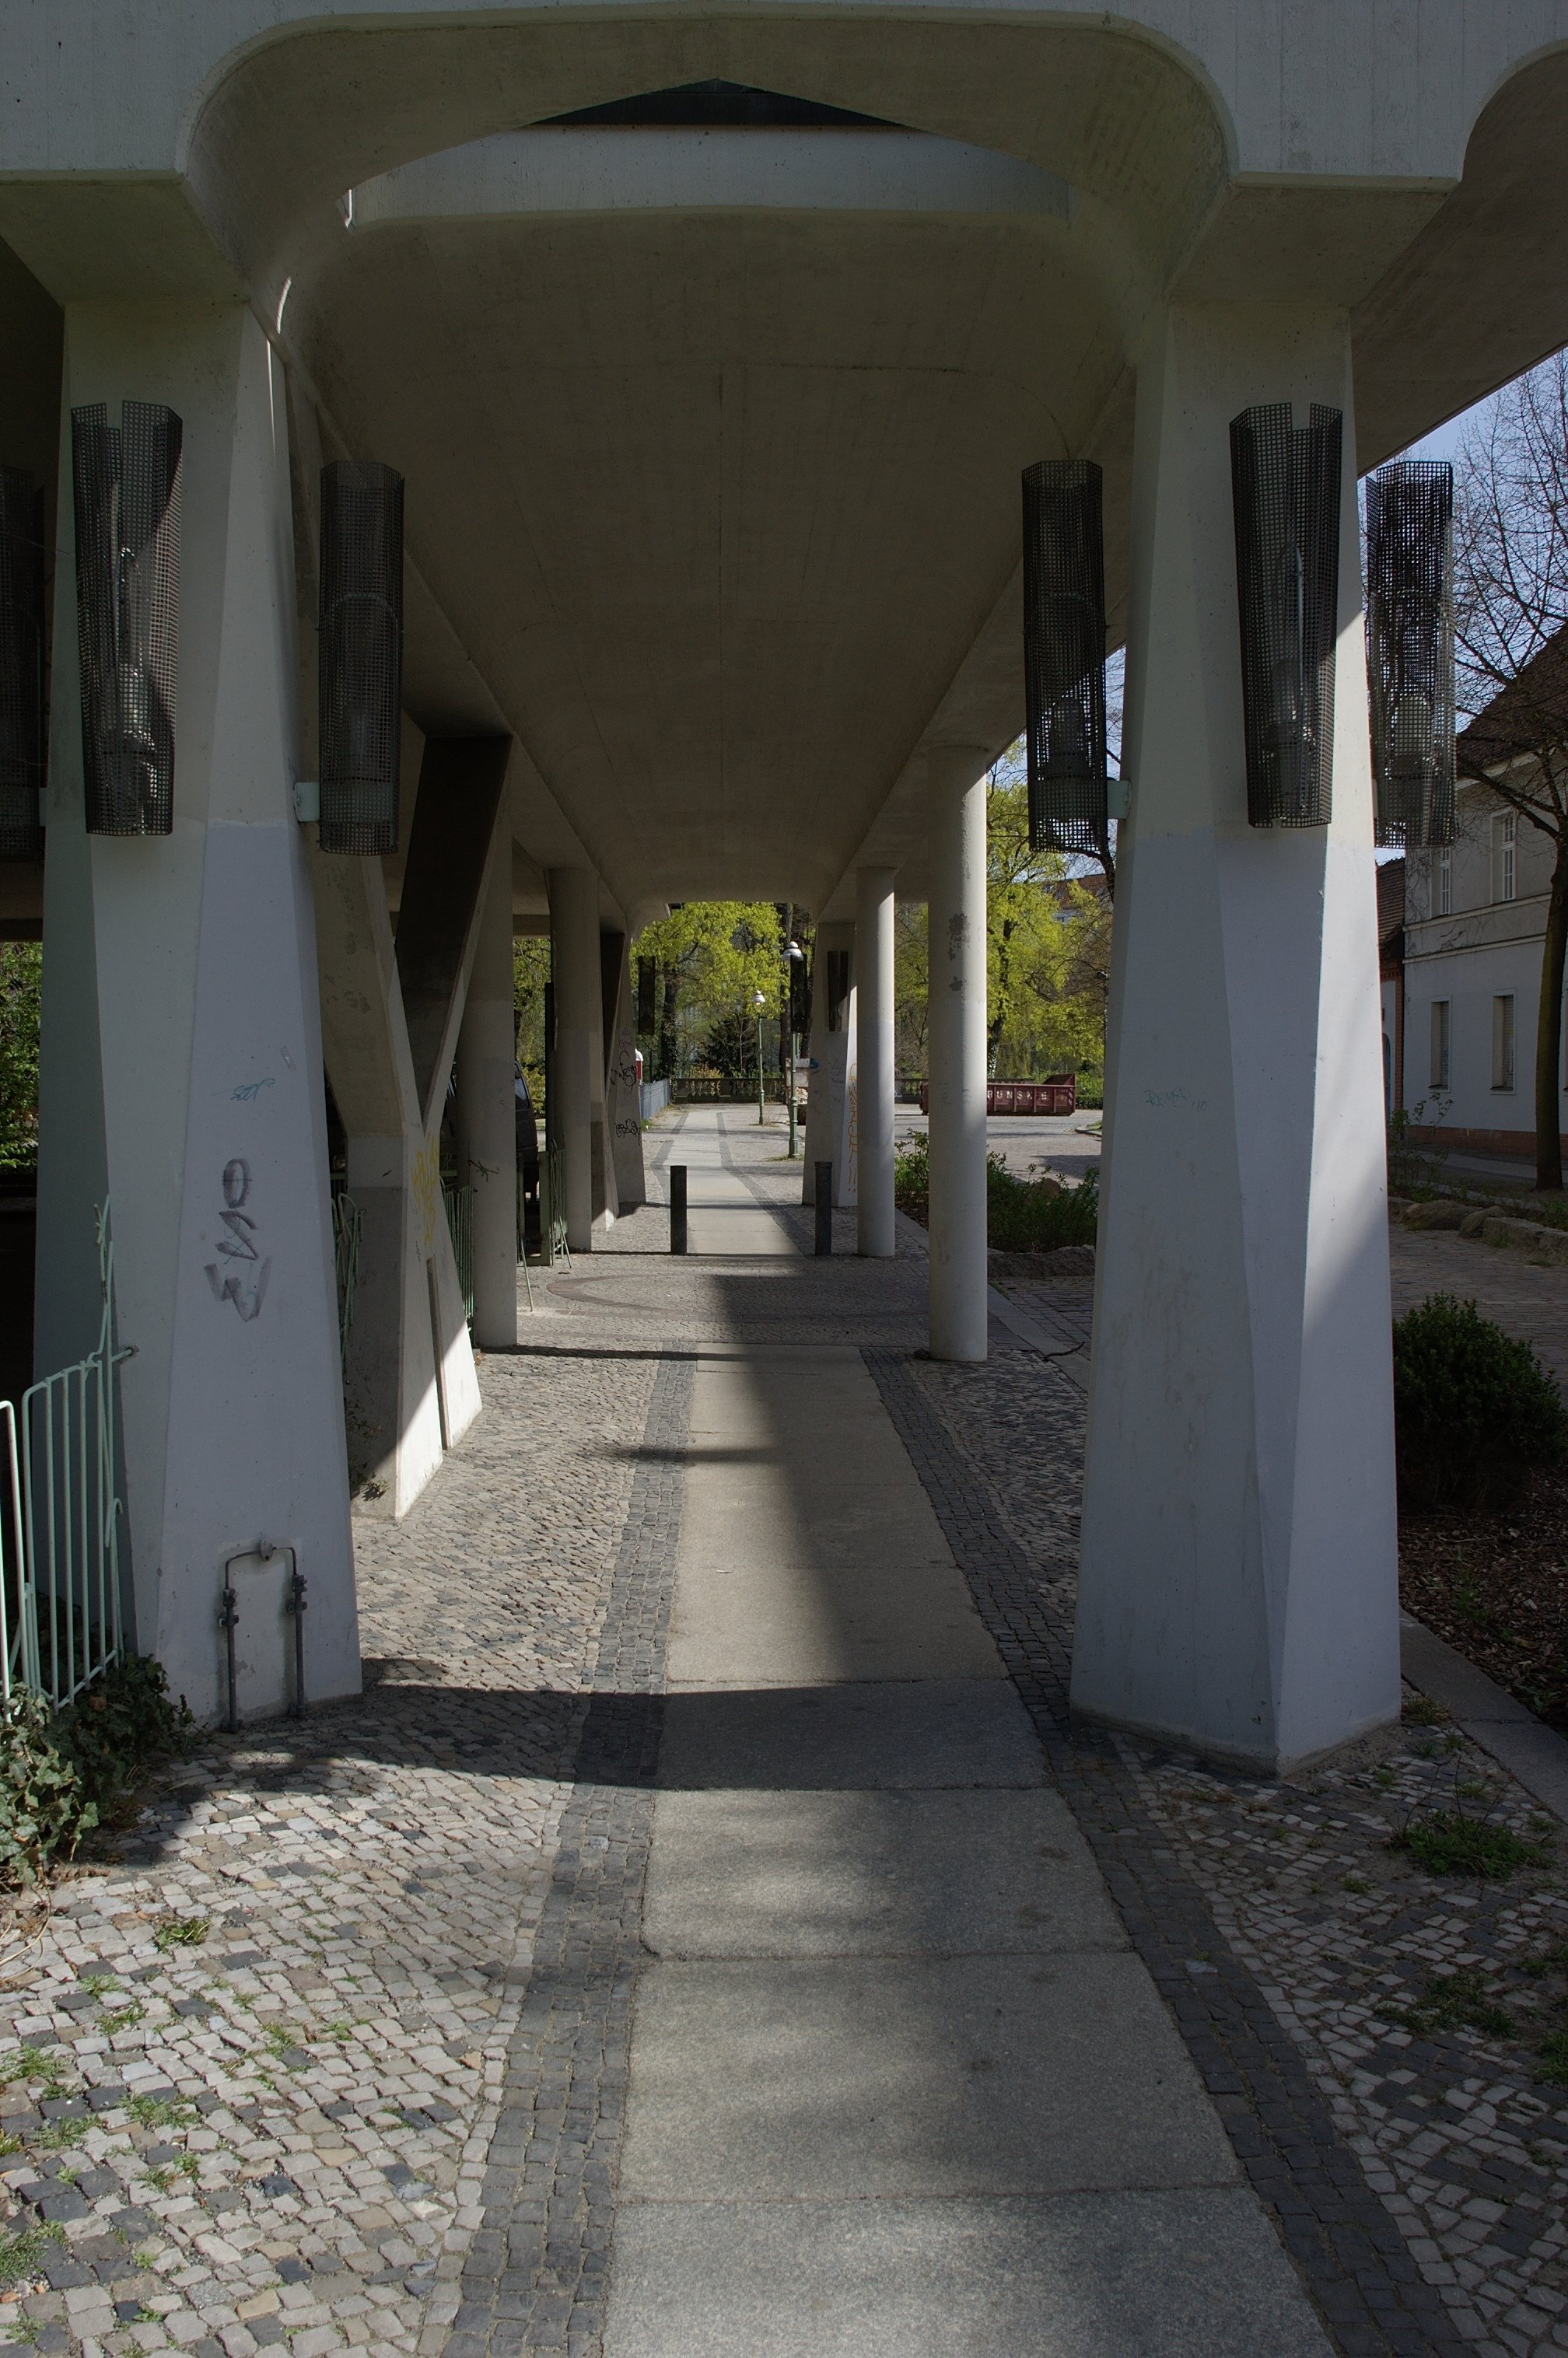
architecture, house, home, arch, property, 2011, rawtherapee, germany, deutschland, berlin, pentax, estate, 20mm, lenstagged, steffenzahn, guessedberlin, k100d, justpentax, iamflickr, cosina, voigtlander, cosinavoigtlnder, skopar, colorskopar, cv20, colorskopar20mmf35slii, 20mmf35slii, voigtlander20mm, cv2035, skopar20mmf35, voigtlnder20mmf35, gwbahmberlin